Great Qing Copper Coin

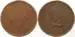
A machine-struck "Great Qing Copper Coin" (大清銅幣) cash coin of 10 "wén" in standard cash coins.

The Great Qing Copper Coin, also known as the Qing Dynasty Copper Coin or Da-Qing Tongbi, officially the Tai-Ching-Ti-Kuo Copper Coin, refers to a series of copper machine-struck coins from the Qing dynasty produced from 1906 (31st year of Guangxu) until the fall of the Qing dynasty in 1911. These coins were intended to replace the earlier cast cash coins and provincial coinages, but were welcomed to mixed receptions.